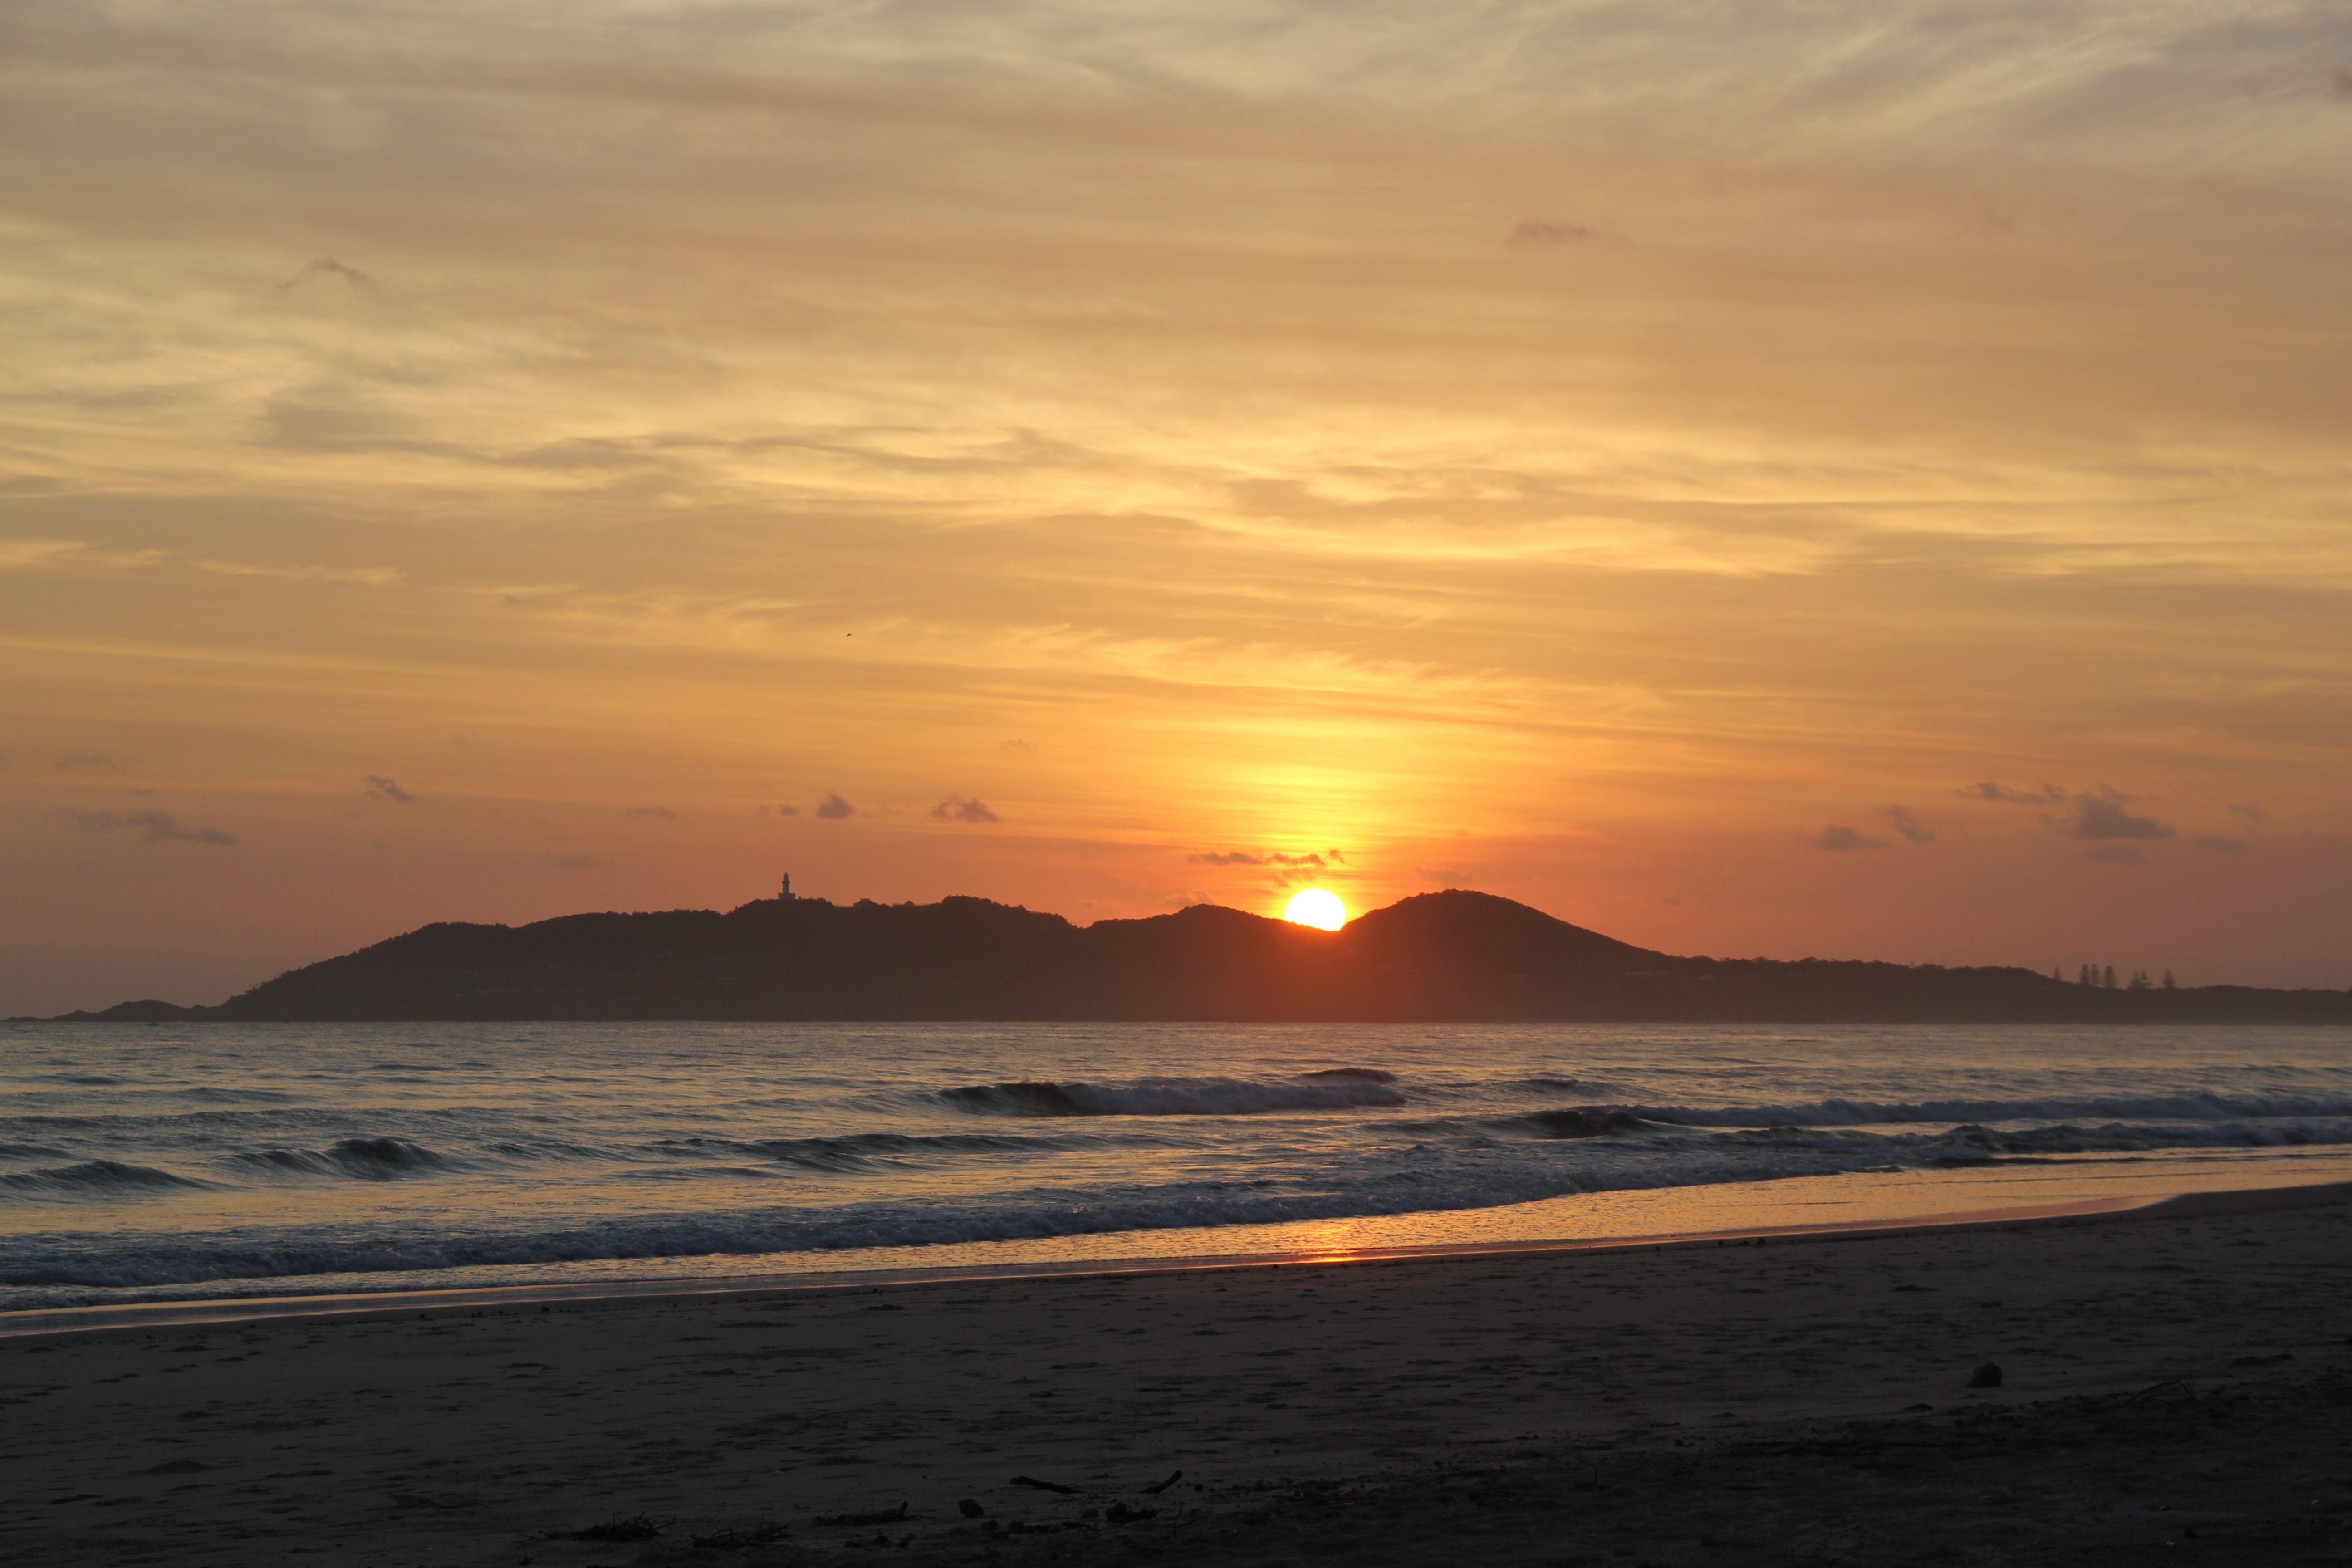
beach, sea, coast, sand, ocean, horizon, cloud, sky, sun, sunrise, sunset, morning, shore, wave, dawn, dusk, evening, bay, seashore, body of water, cape, afterglow, byron bay, wind wave